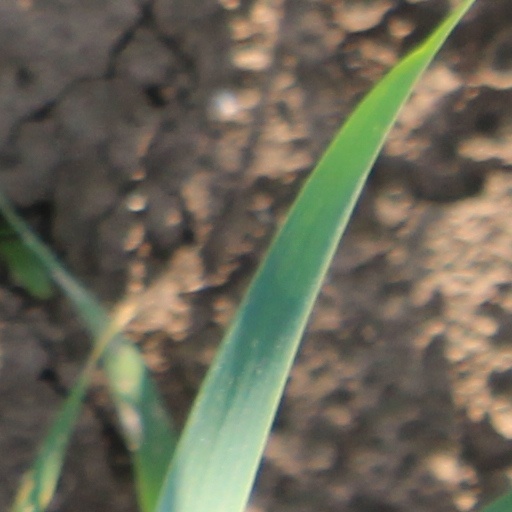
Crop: wheat